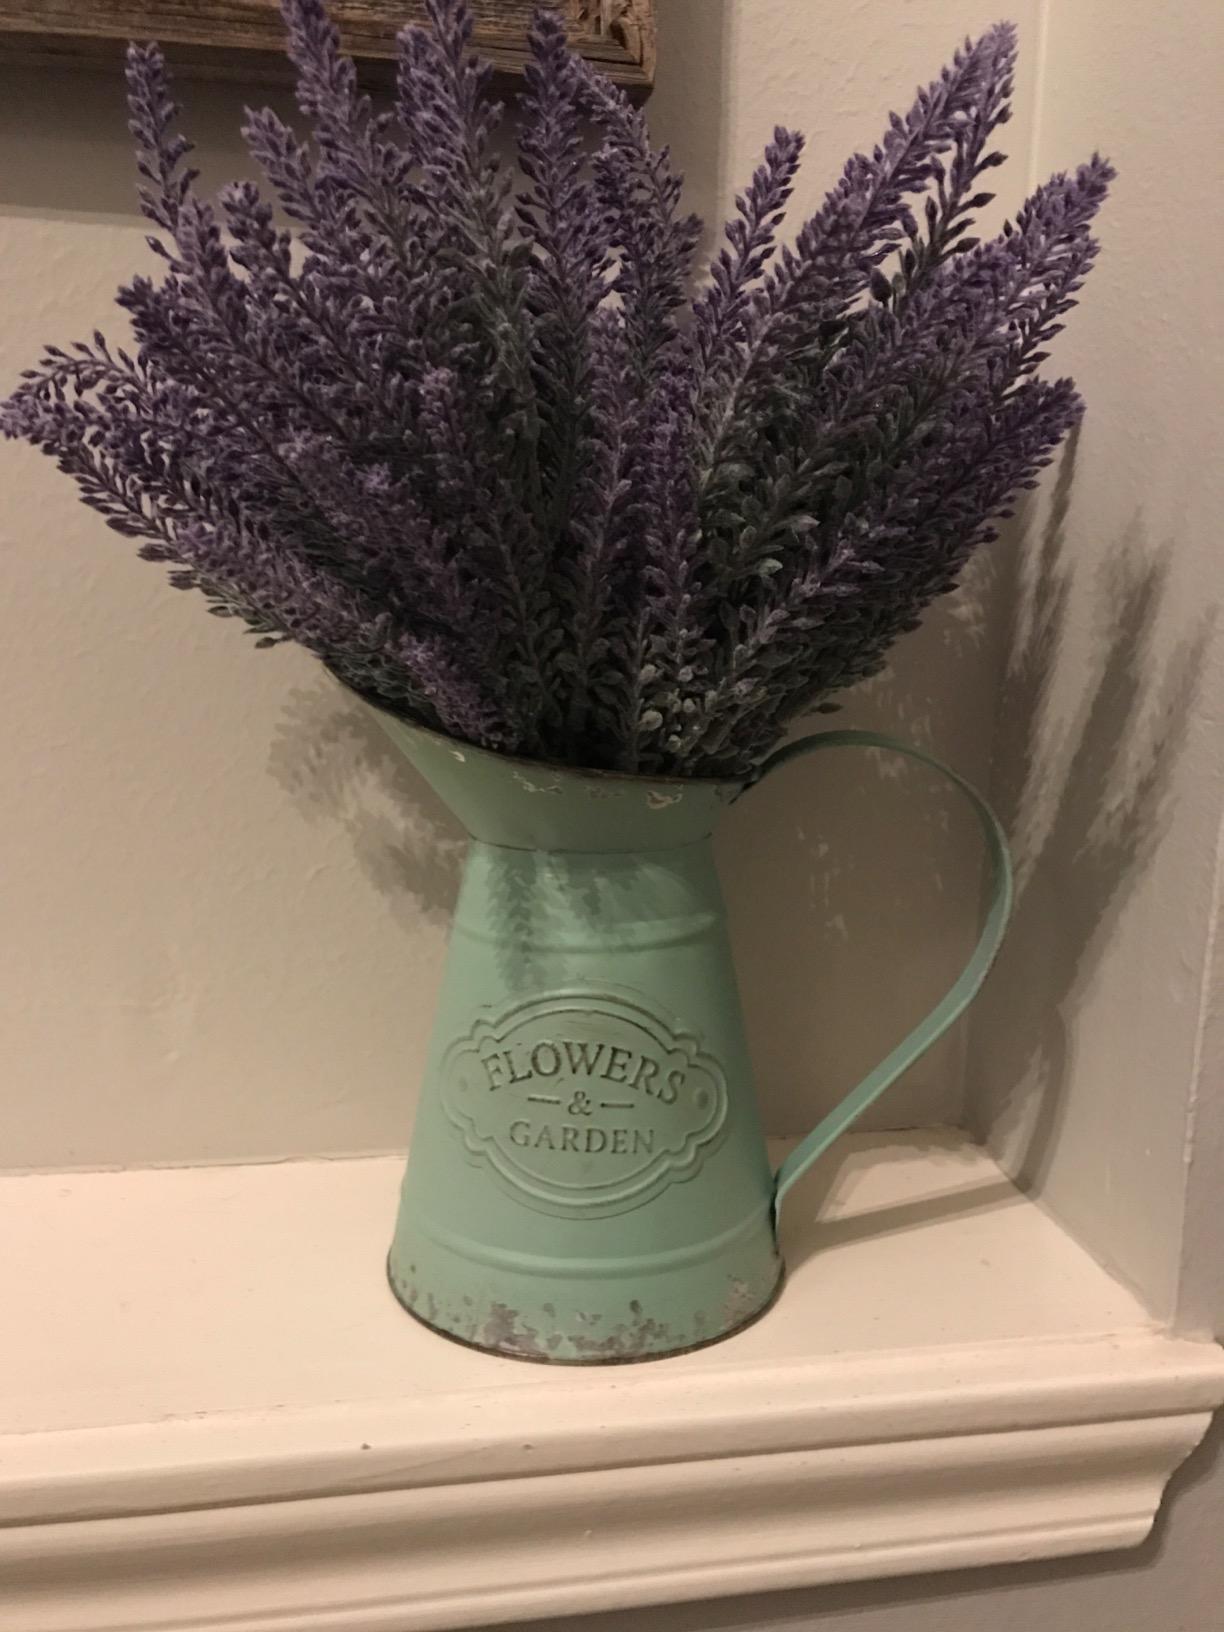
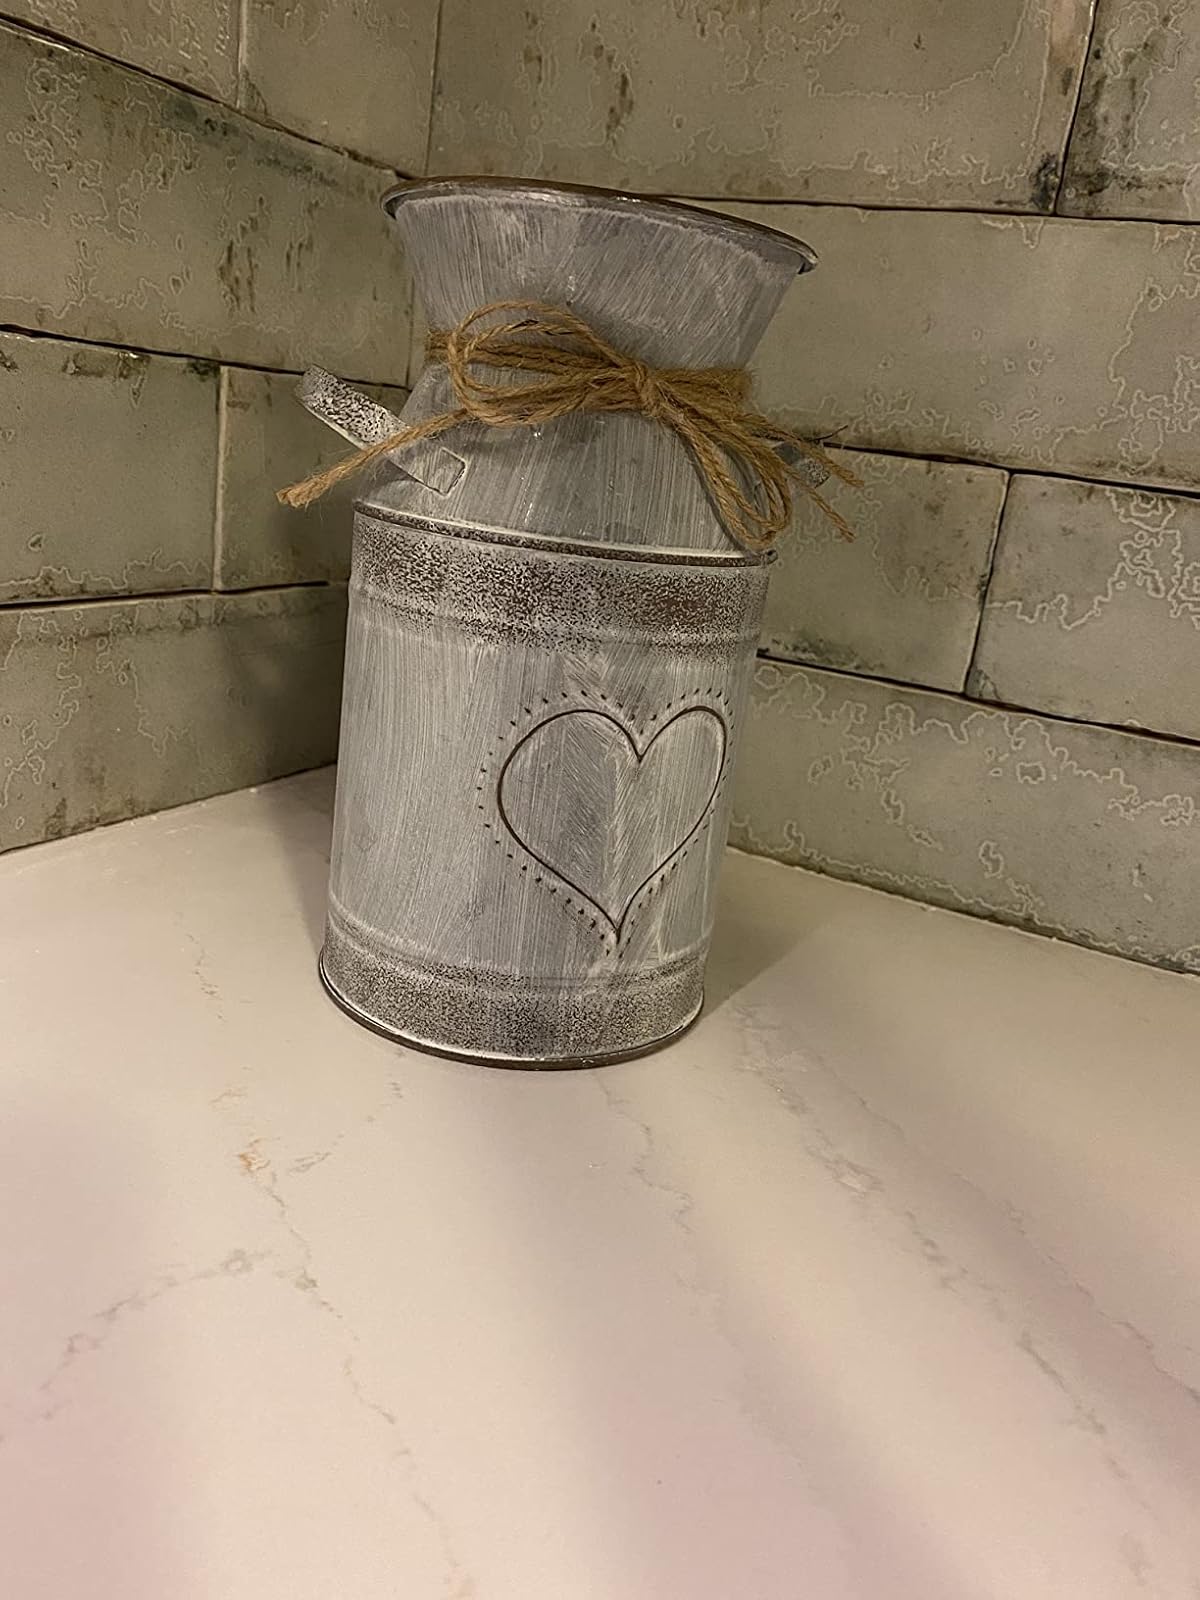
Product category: vase
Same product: no